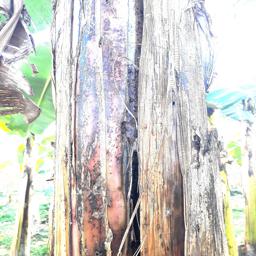
Label: PSEUDOSTEM WEEVIL